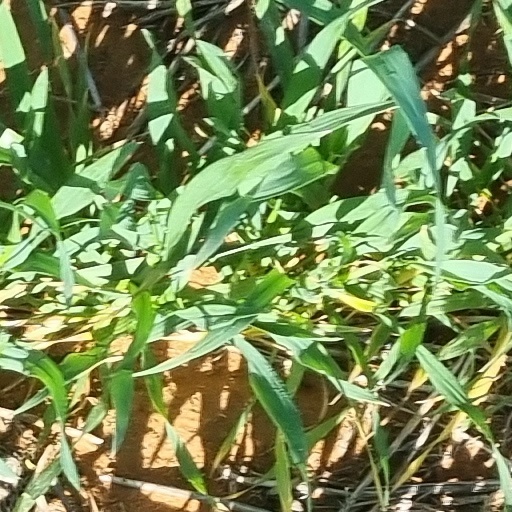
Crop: wheat